Vatslav Vorovsky

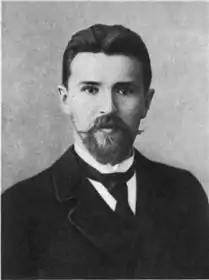
A young Vorovsky in 1899

Vorovsky emigrated to Europe in 1902, spending time in Italy, Germany, and Switzerland. He acted as an agent for the newspaper "Iskra", founded abroad by Vladimir Lenin. From 1903, he acted as a liaison between the Bolshevik faction of the Russian Social Democratic Labor Party and Polish socialists. During 1904, he was based in Odesa, Ukraine, but emigrated again in August 1904, to help launch the first exclusively Bolshevik publication, "Vperyod" (Forward), of which he was an editor.